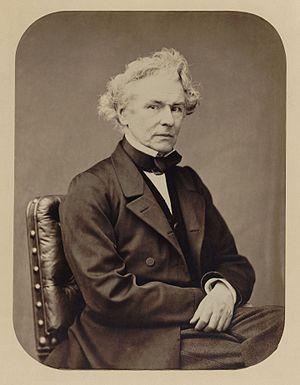
Henri Reber / portrait photographique par Pierre Petit
Napoléon Henri Reber, né le 21 octobre 1807 à Mulhouse et mort à Paris le 24 novembre 1880, est un compositeur français.